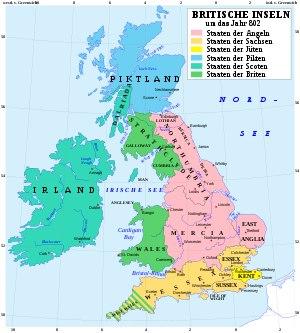
The Last Kingdom est une série télévisée britannique, diffusée d'abord à partir du 10 octobre 2015 sur BBC America aux États-Unis et à partir du 22 octobre sur BBC Two au Royaume-Uni. La deuxième saison a été coproduite par la BBC et Netflix. Netflix est devenu le seul diffuseur depuis la troisième saison. Il s'agit de l'adaptation des romans historiques Les Histoires saxonnes de Bernard Cornwell.